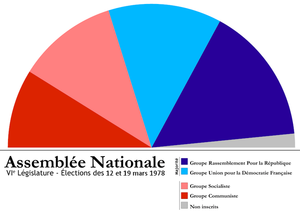
L'Assemblée Nationale après les élections législatives de 1978.
La VIᵉ législature de la Vᵉ République est un cycle parlementaire qui s'ouvre le 3 avril 1978 et se termine le 22 mai 1981 avec la dissolution de l'Assemblée nationale par le président de la République François Mitterrand, récemment élu.